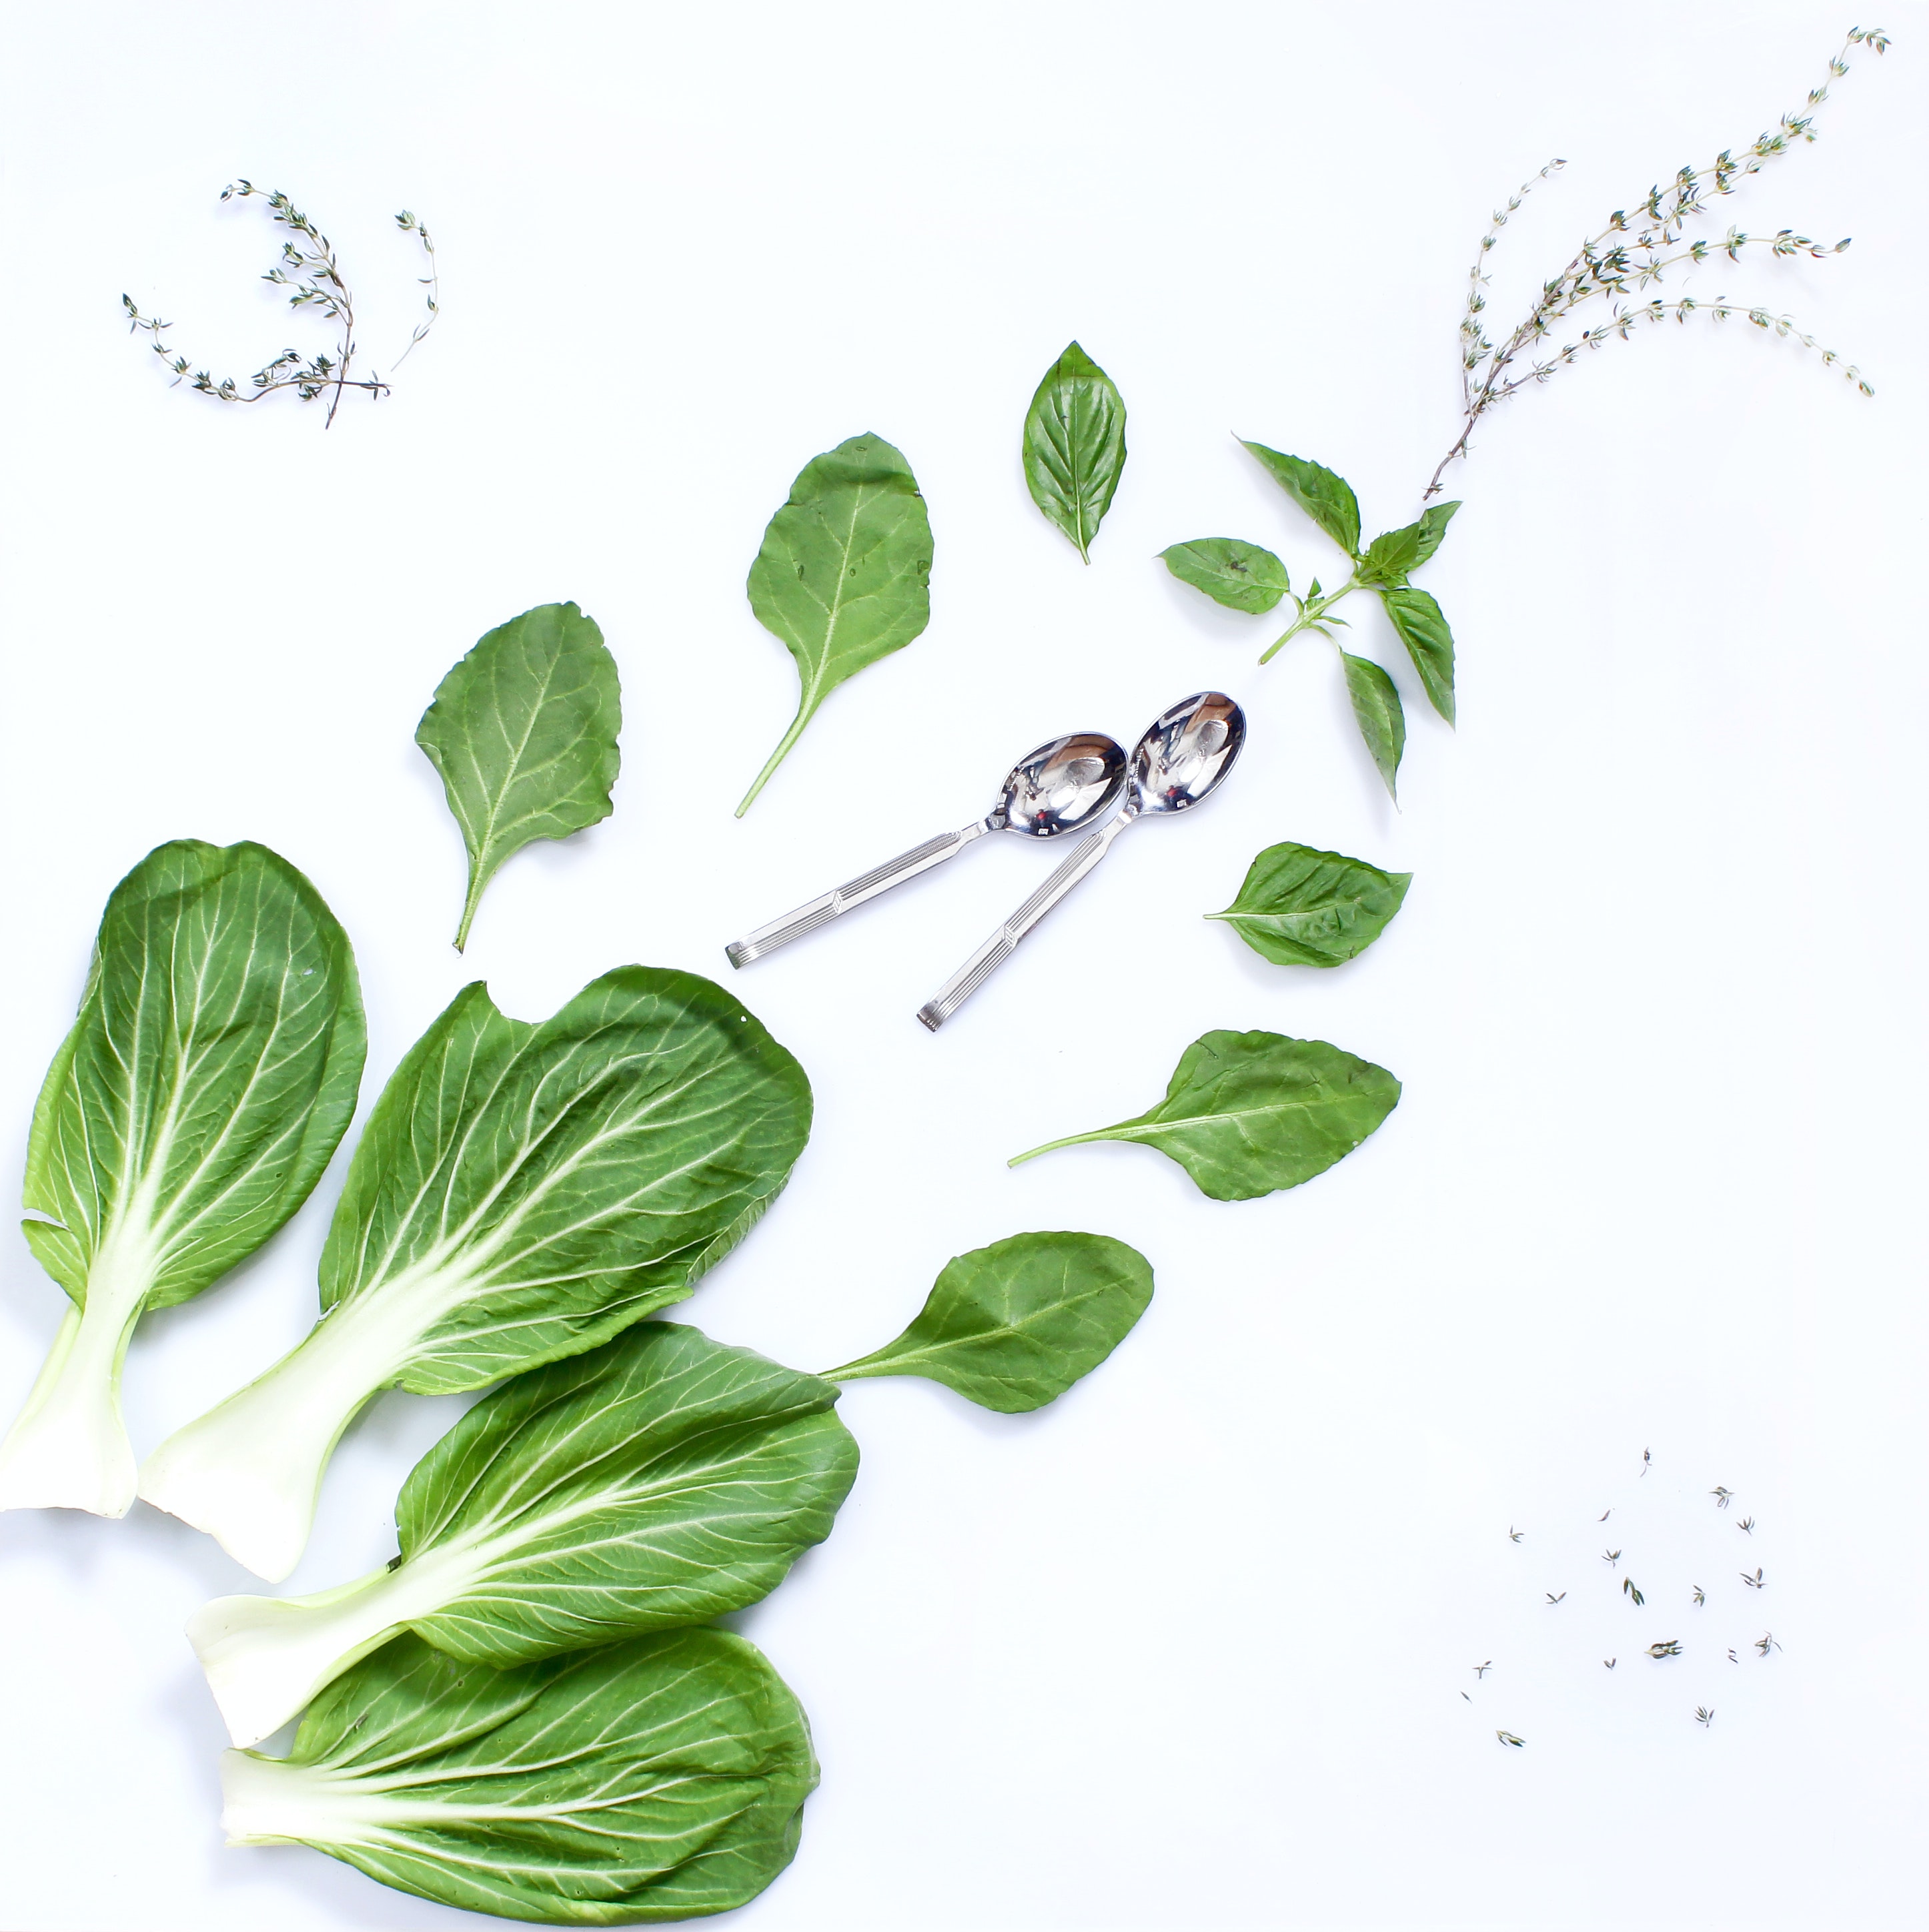
natural, plant, fines herbes, terrestrial plant, water, flowering plant, leaf vegetable, art, jewellery, font, body jewelry, fashion accessory, twig, liquid, herb, annual plant, Pedicel, emerald, plant stem, cutlery, serveware, still life photography, earrings, perennial plant, kitchen utensil, flower, herbal, natural foods